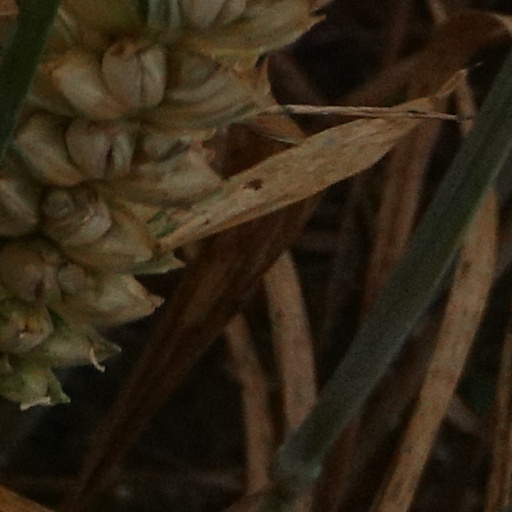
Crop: wheat